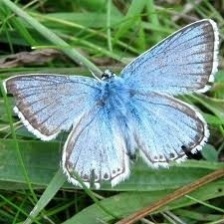
Species: CHALK HILL BLUE
Butterfly family (ImageNet category): lycaenid_butterfly